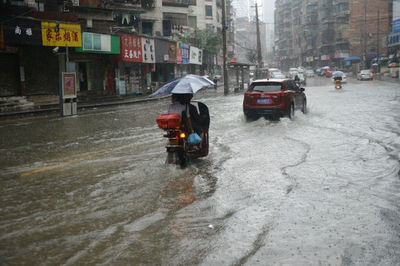
Weather: rain or strom